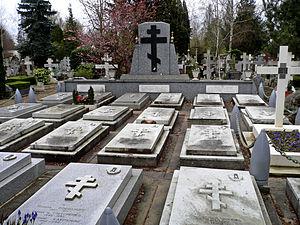
Tombes des membres de la division de Drozdovski à Sainte-Geneviève-des-Bois Русский: Могилы Дроздовцев в Сент-Женевьев-дэ-Буа
La division de Drozdovski est une unité des armées blanches formée par le colonel Mikhaïl Drozdovski à Iași sur le front roumain en janvier 1918 à partir d'officiers volontaires. Par la suite l'unité fait partie de l'armée des volontaires commandée par le général Dénikine.
Le cimetière russe se trouve 8, rue Léo-Lagrange à Sainte-Geneviève-des-Bois, en Île-de-France.